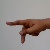
The image shows a hand gesture representing the letter 'P' in Indian Sign Language.